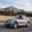
Label: automobile